Bangladesh Students' Union

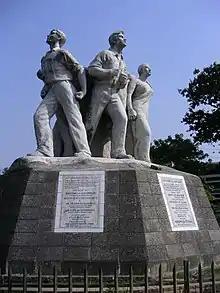
Anti Terrorism Raju Memorial Sculpture, a statue in the Dhaka University campus, erected in the memory of Raju, an activist of Students' Union

Bangladesh Students' Union (abbreviated as BSU) is a left-wing student organization in Bangladesh. The organization was established on 26 April 1952. During the Independence War of Bangladesh, the organization had its guerrilla force.